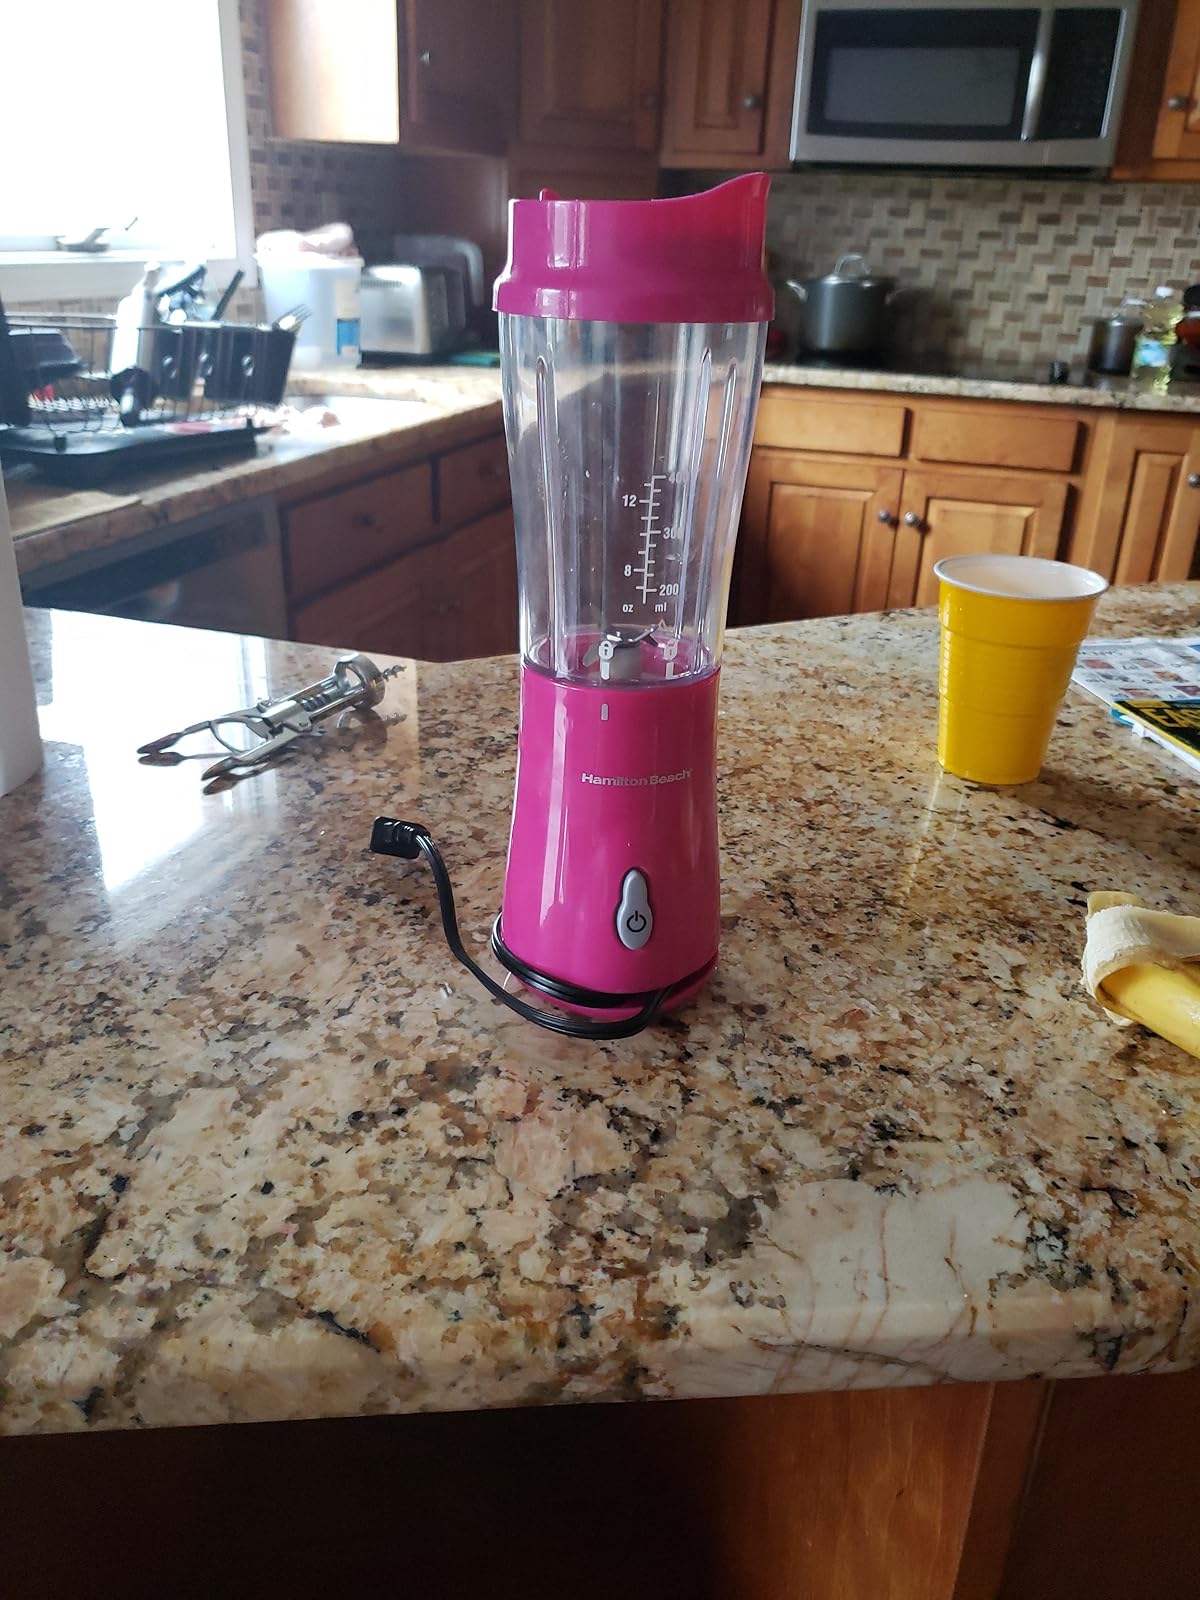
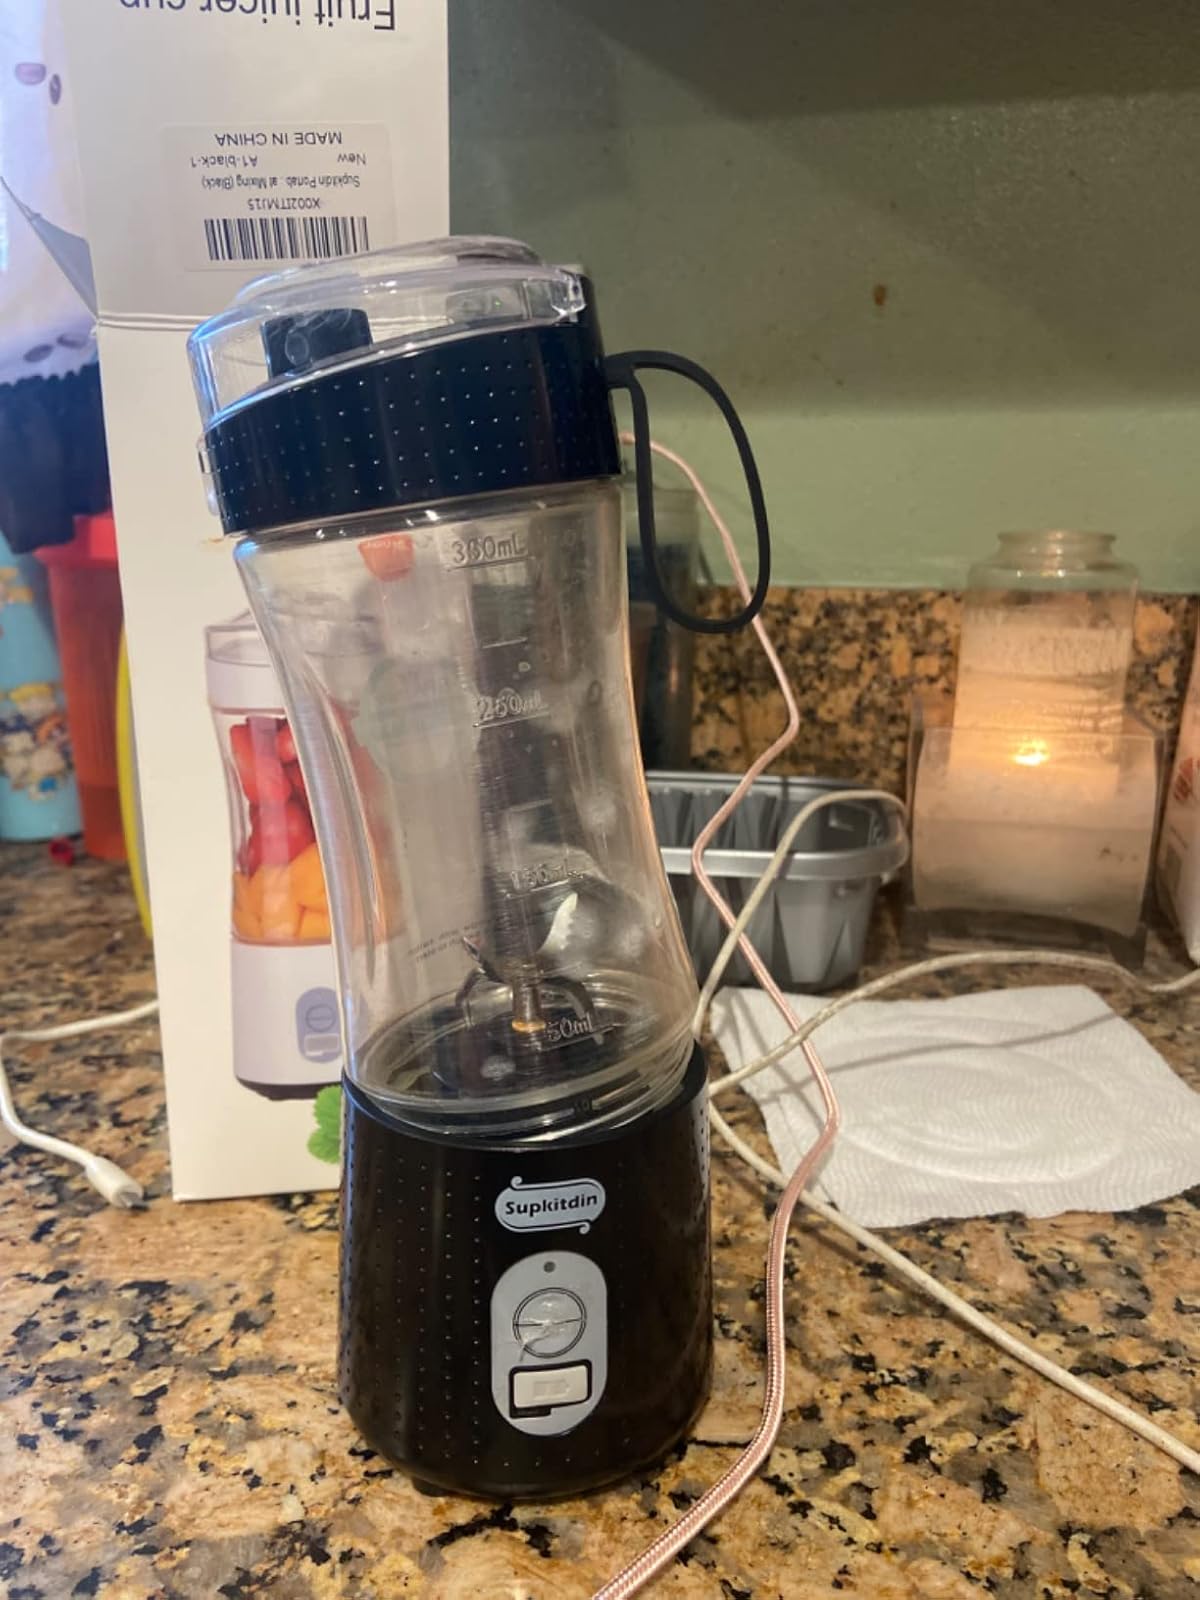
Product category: items_blender
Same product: no